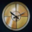
Label: clock